Museum of the Portuguese Language

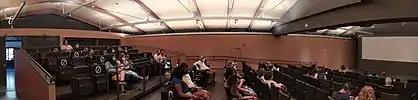
Auditorium in the third floor of the museum

The exhibition "Falares" shows the diversity of the Portuguese language in its accents, vocabulary, among other factors that change the way of expressing oneself from Portuguese..